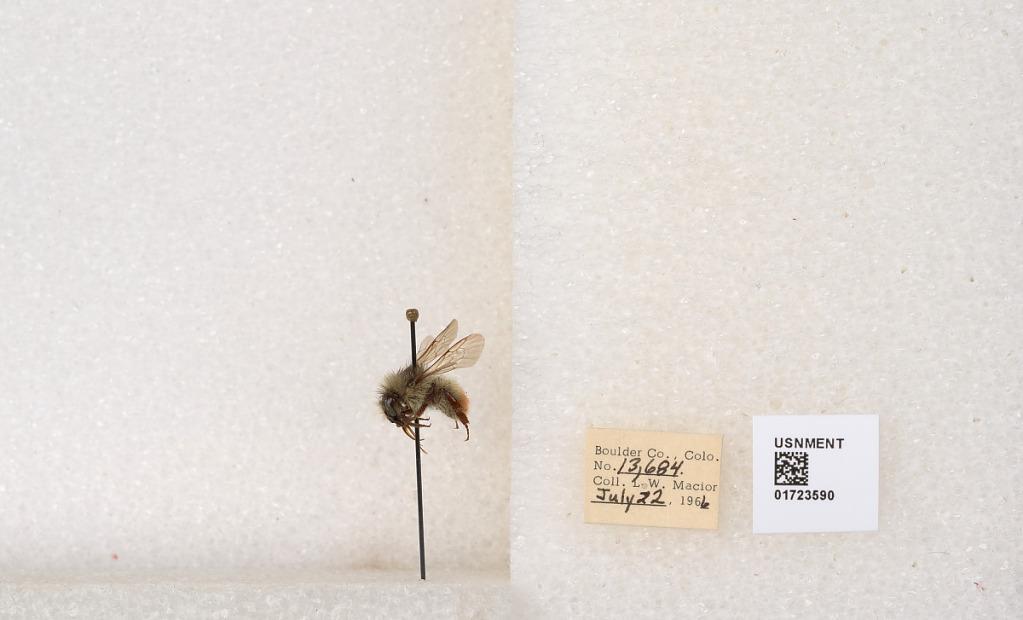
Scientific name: Bombus flavifrons Cresson
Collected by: L. Macior
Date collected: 1966-7-22
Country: United States
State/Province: Colorado
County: Boulder
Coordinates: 40.0925, -105.358